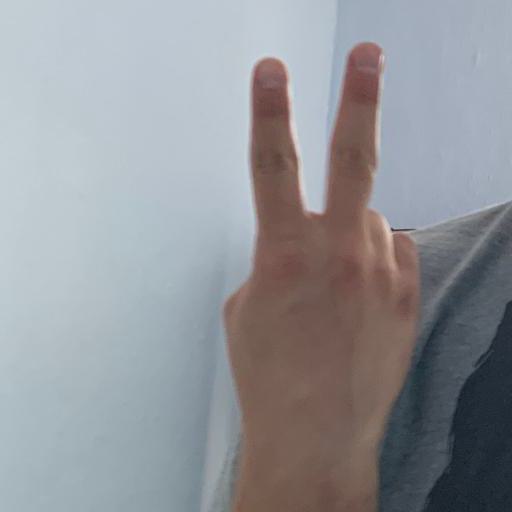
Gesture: peace_inverted